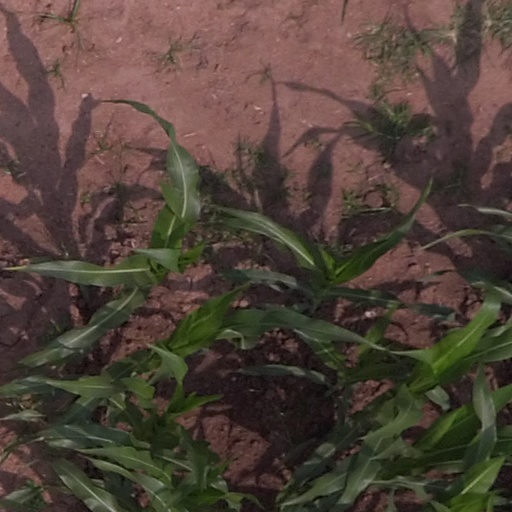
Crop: maize; corn